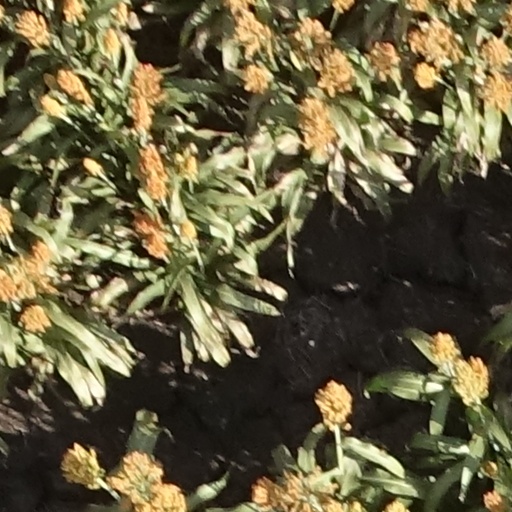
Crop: sorghum